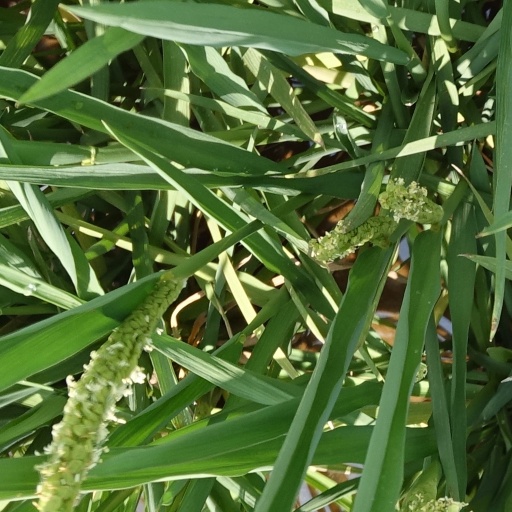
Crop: rice